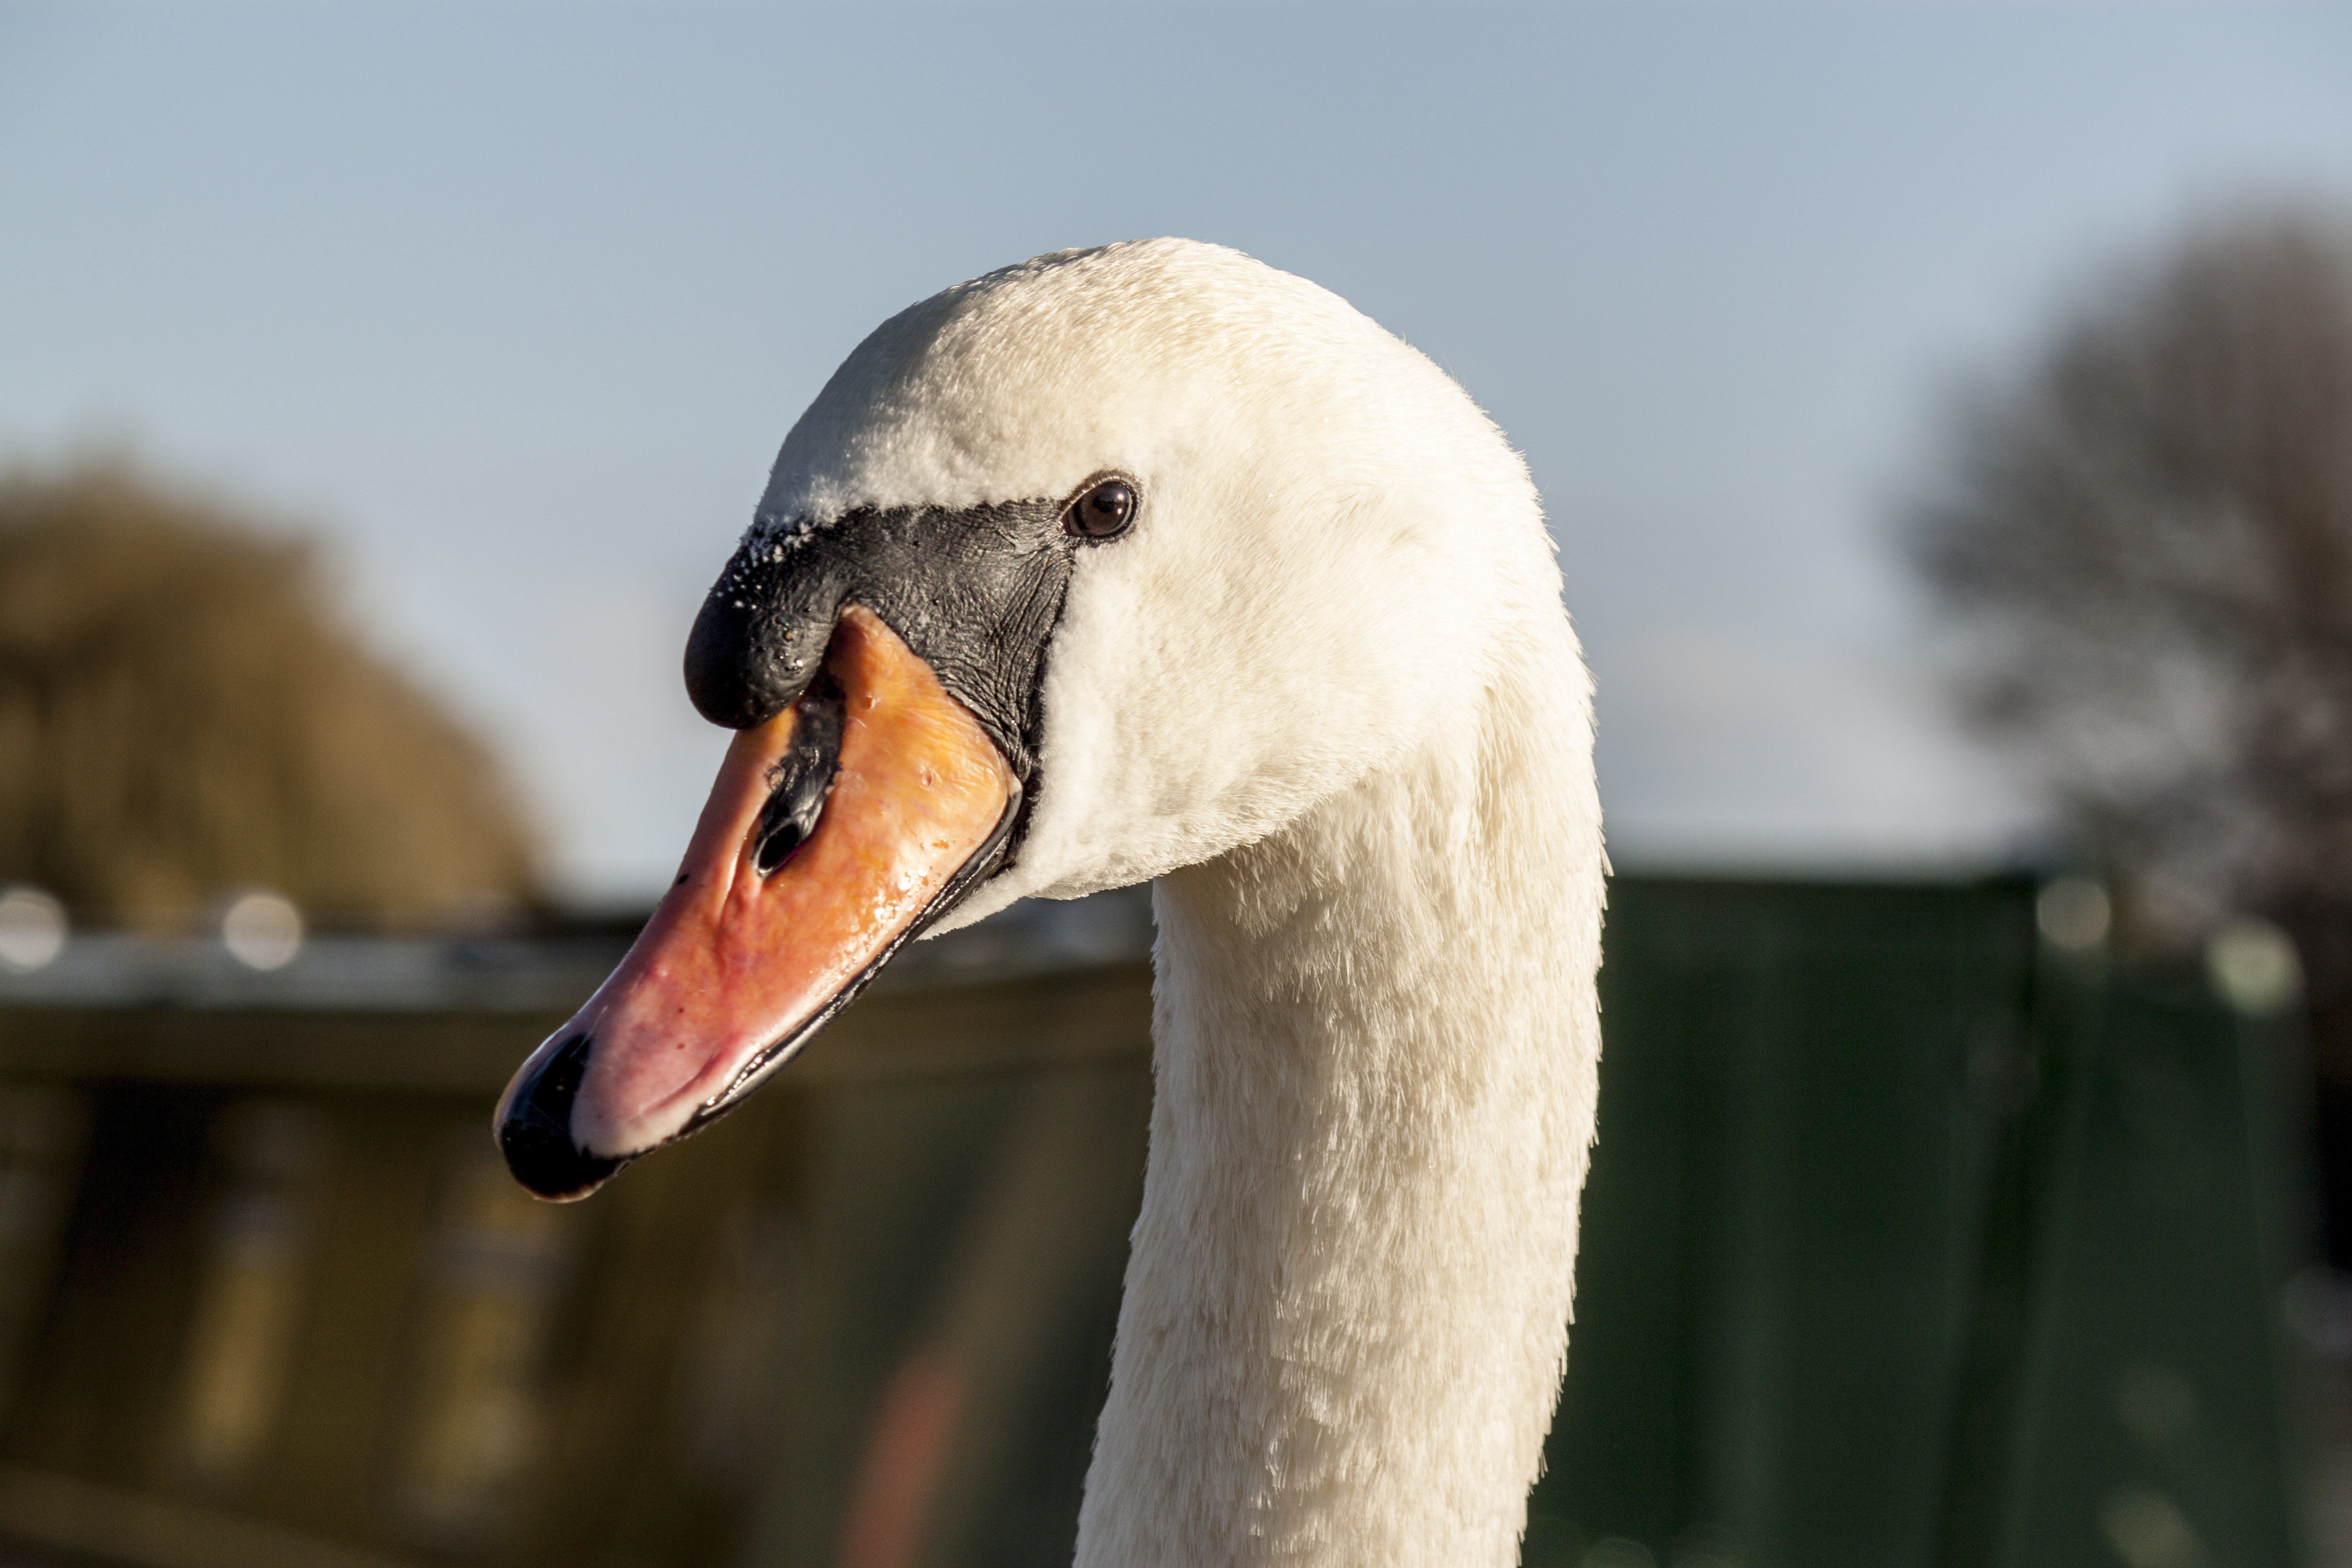
bird, wildlife, beak, fauna, close up, uk, swan, vertebrate, waterfowl, water bird, peterborough, ducks geese and swans